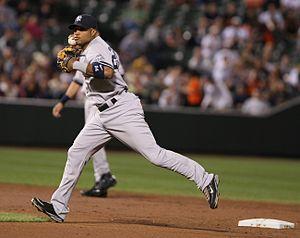
Robinson Jose Canó est un joueur de deuxième but des Mariners de Seattle de la Ligue majeure de baseball.